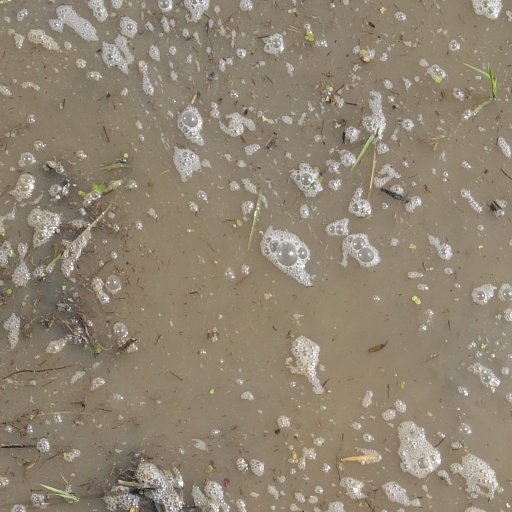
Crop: rice